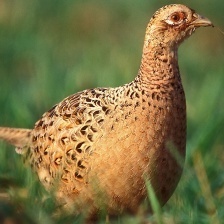
Species: RING-NECKED PHEASANT
Scientific name: PHASIANUS COLCHICUS